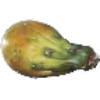
Label: Cactus fruit 1